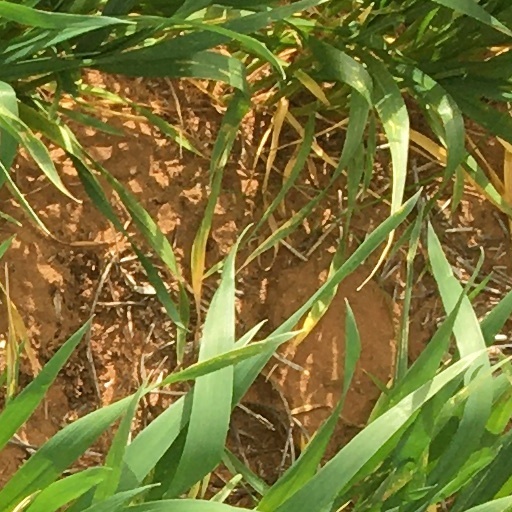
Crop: wheat